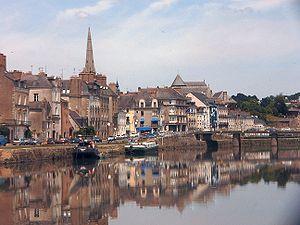
L'unité urbaine de Redon est une unité urbaine française interdépartementale et interrégionale centrée sur Redon, une des sous-préfectures d'Ille-et-Vilaine se situant au 5ᵉ rang départemental.